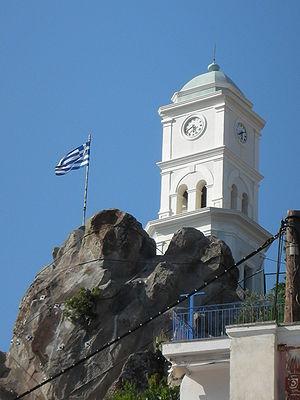
Poros est une île grecque du golfe saronique. Elle est toute proche de l'Argolide.